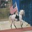
Label: horse